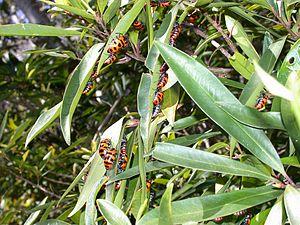
Le sous-ordre des hétéroptères ou punaises, appartient à l'ensemble des insectes ptérygotes hétérométaboles, possédant un appareil buccal de type piqueur-suceur, deux paires d'ailes — les ailes postérieures sont membraneuses alors que les antérieures sont partiellement cornées —, et des antennes longues.